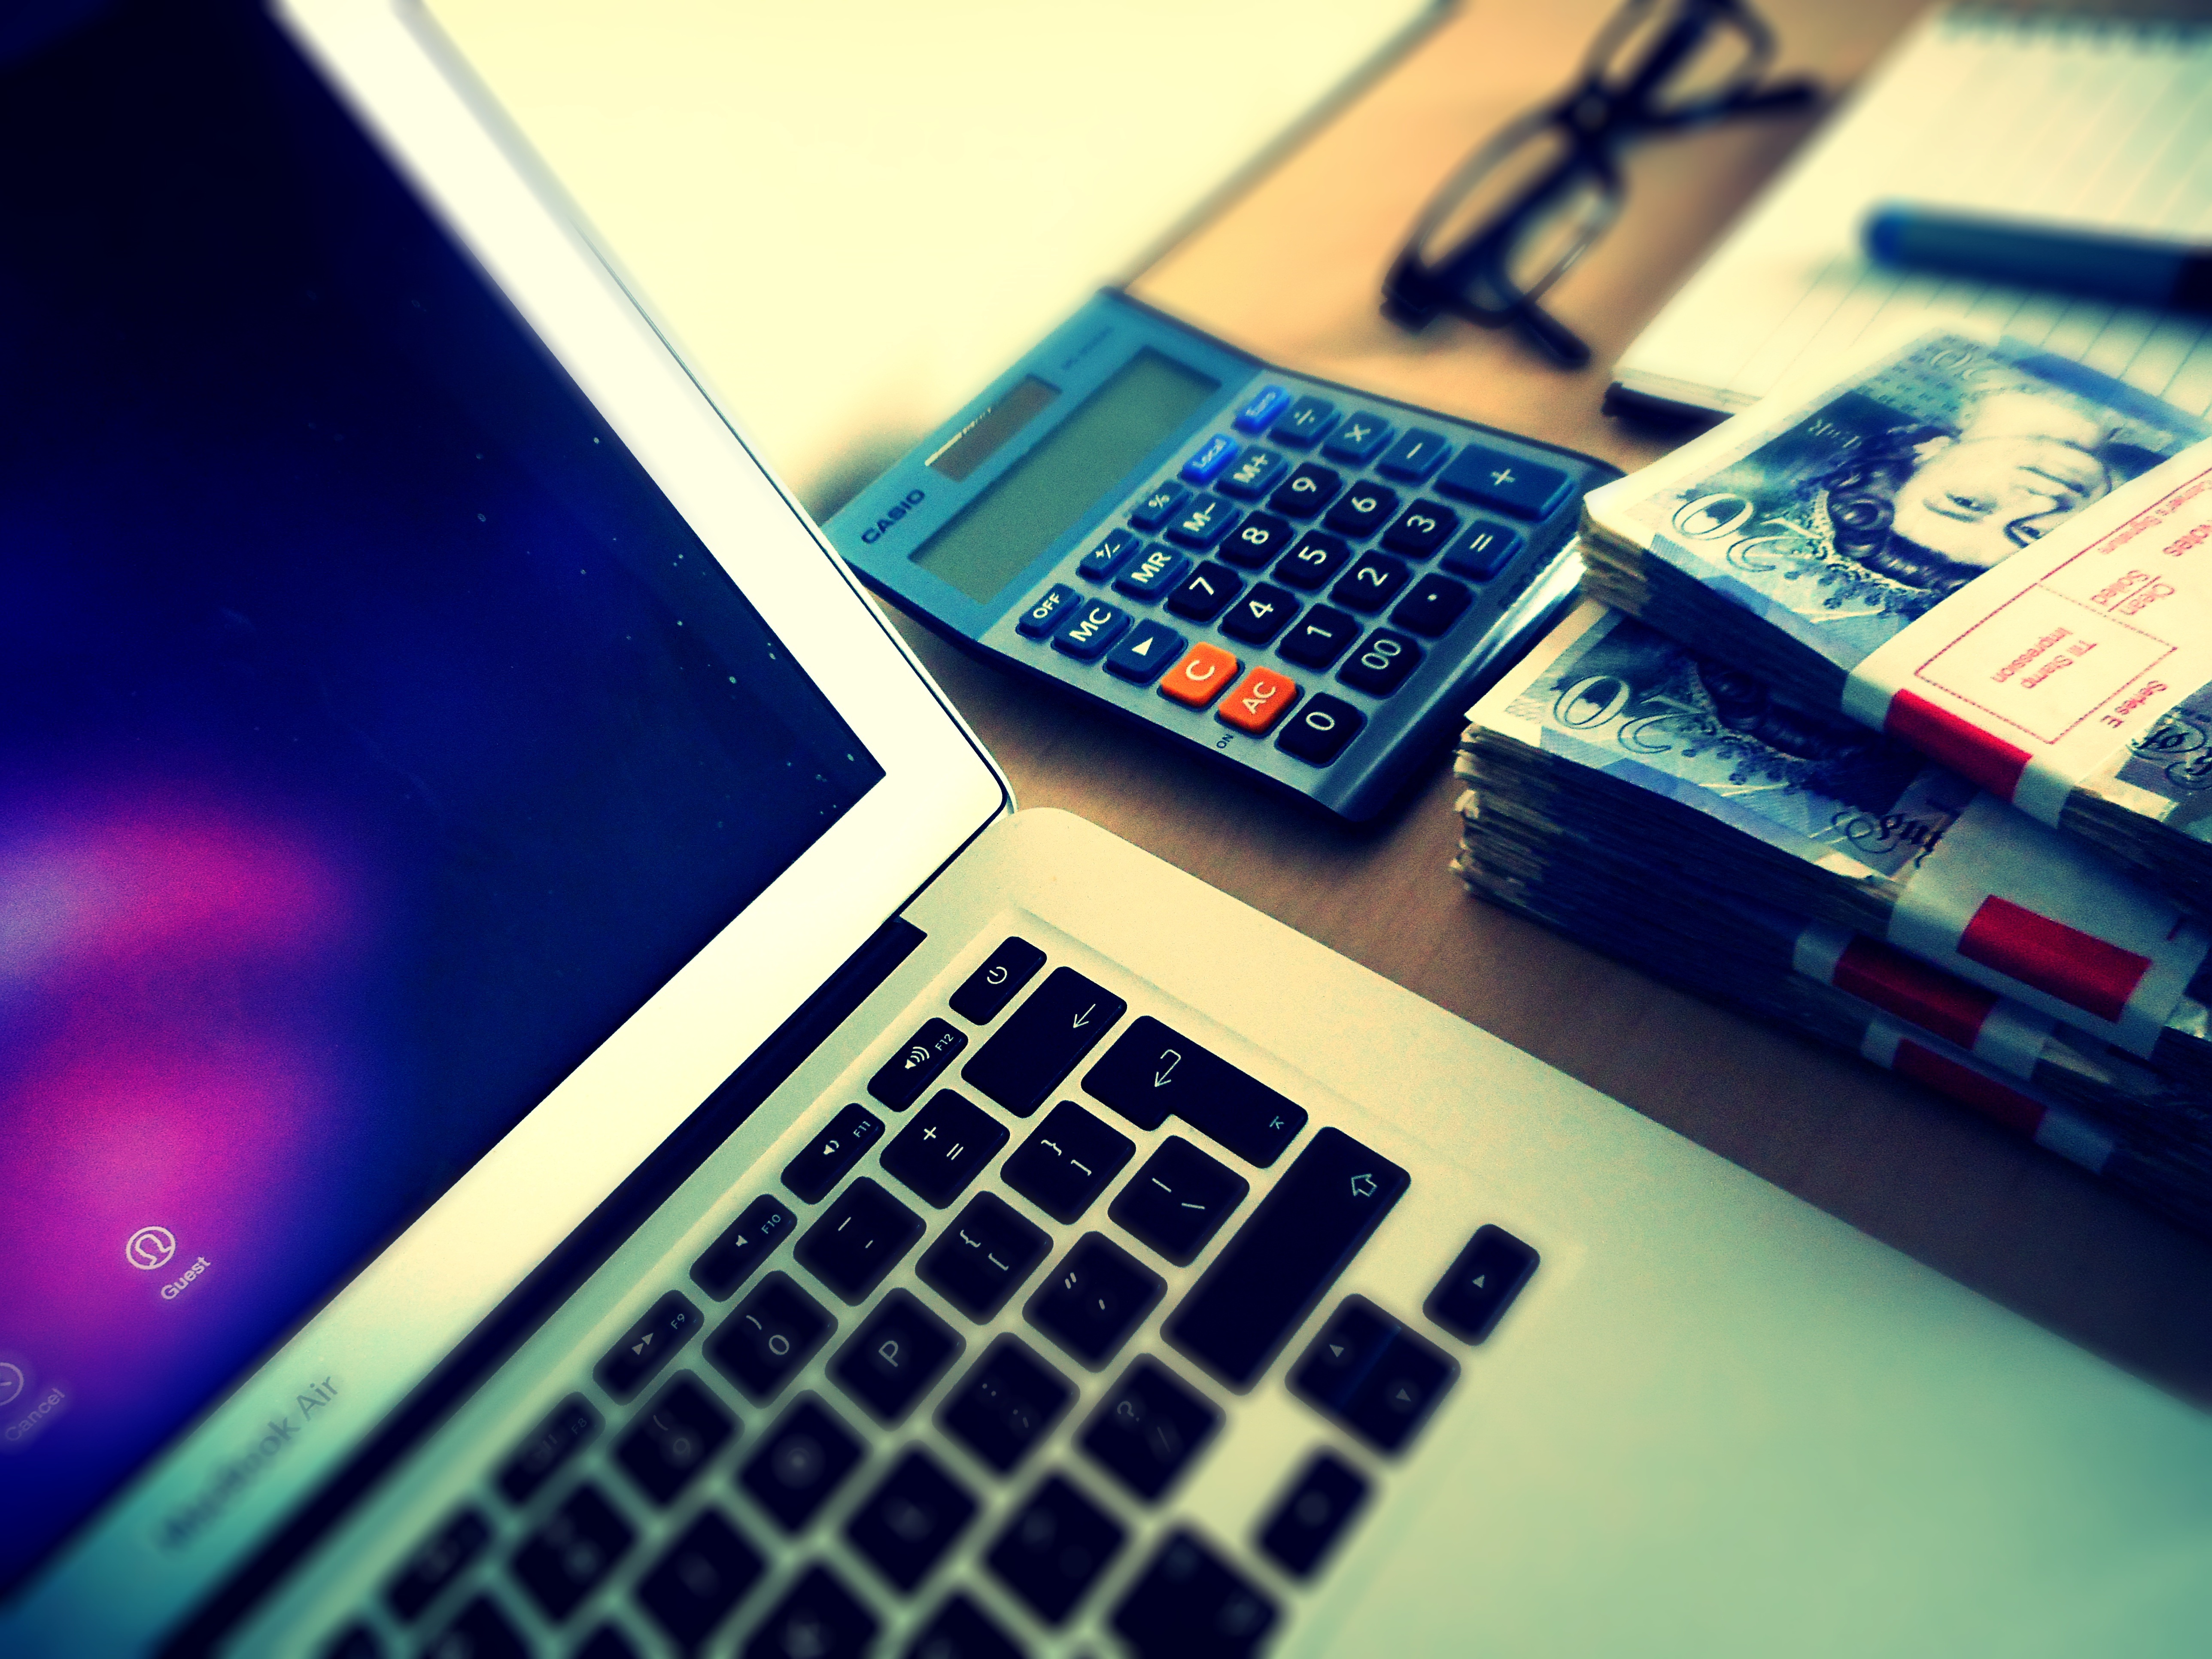
laptop, desk, computer, technology, internet, color, money, gadget, blue, business, banking, success, finance, computer keyboard, e commerce, personal computer, personal computer hardware